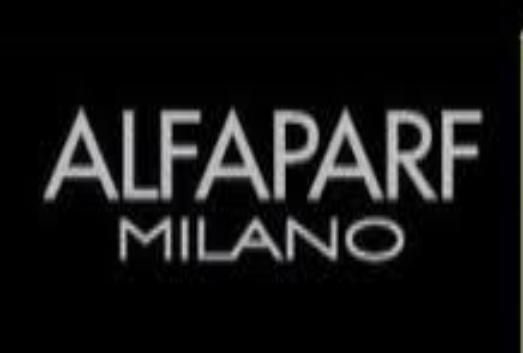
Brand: ALFAPARF
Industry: Necessities